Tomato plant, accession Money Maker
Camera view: horizontal (90 deg, fisheye); turntable rotation: 90 degrees
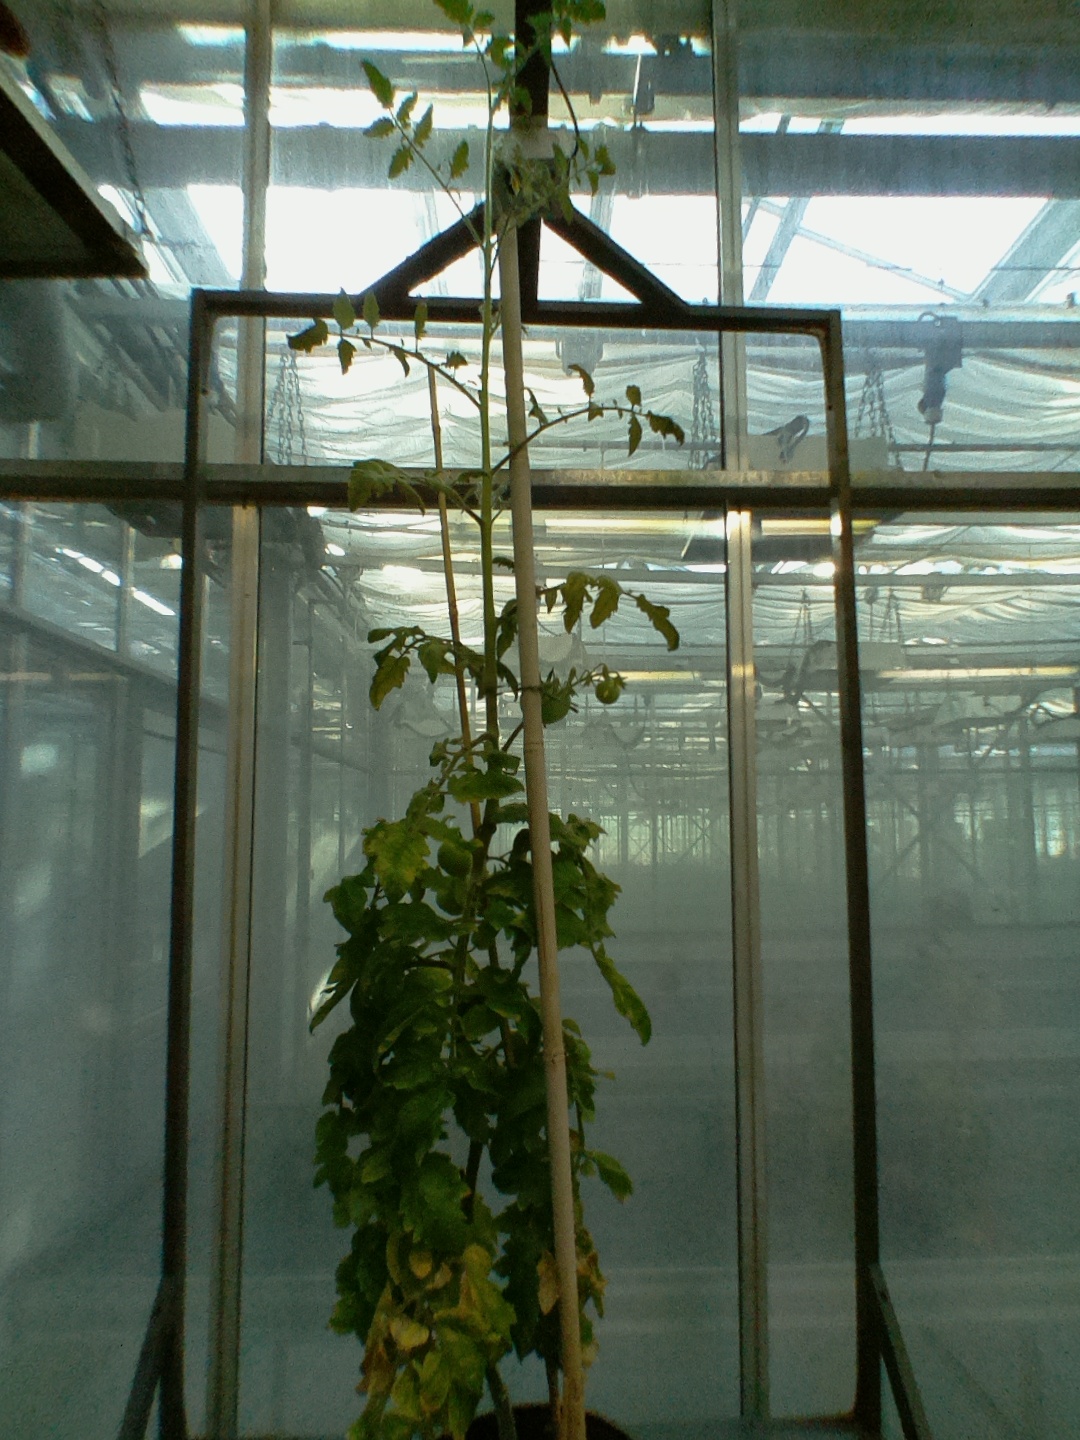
BBCH growth stage 78: 80% -90% of final fruit size